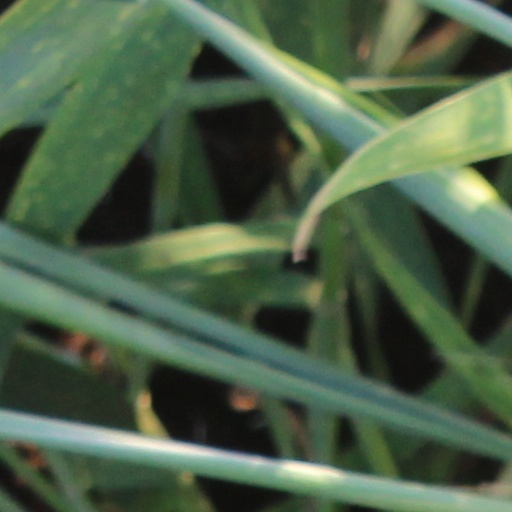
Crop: wheat